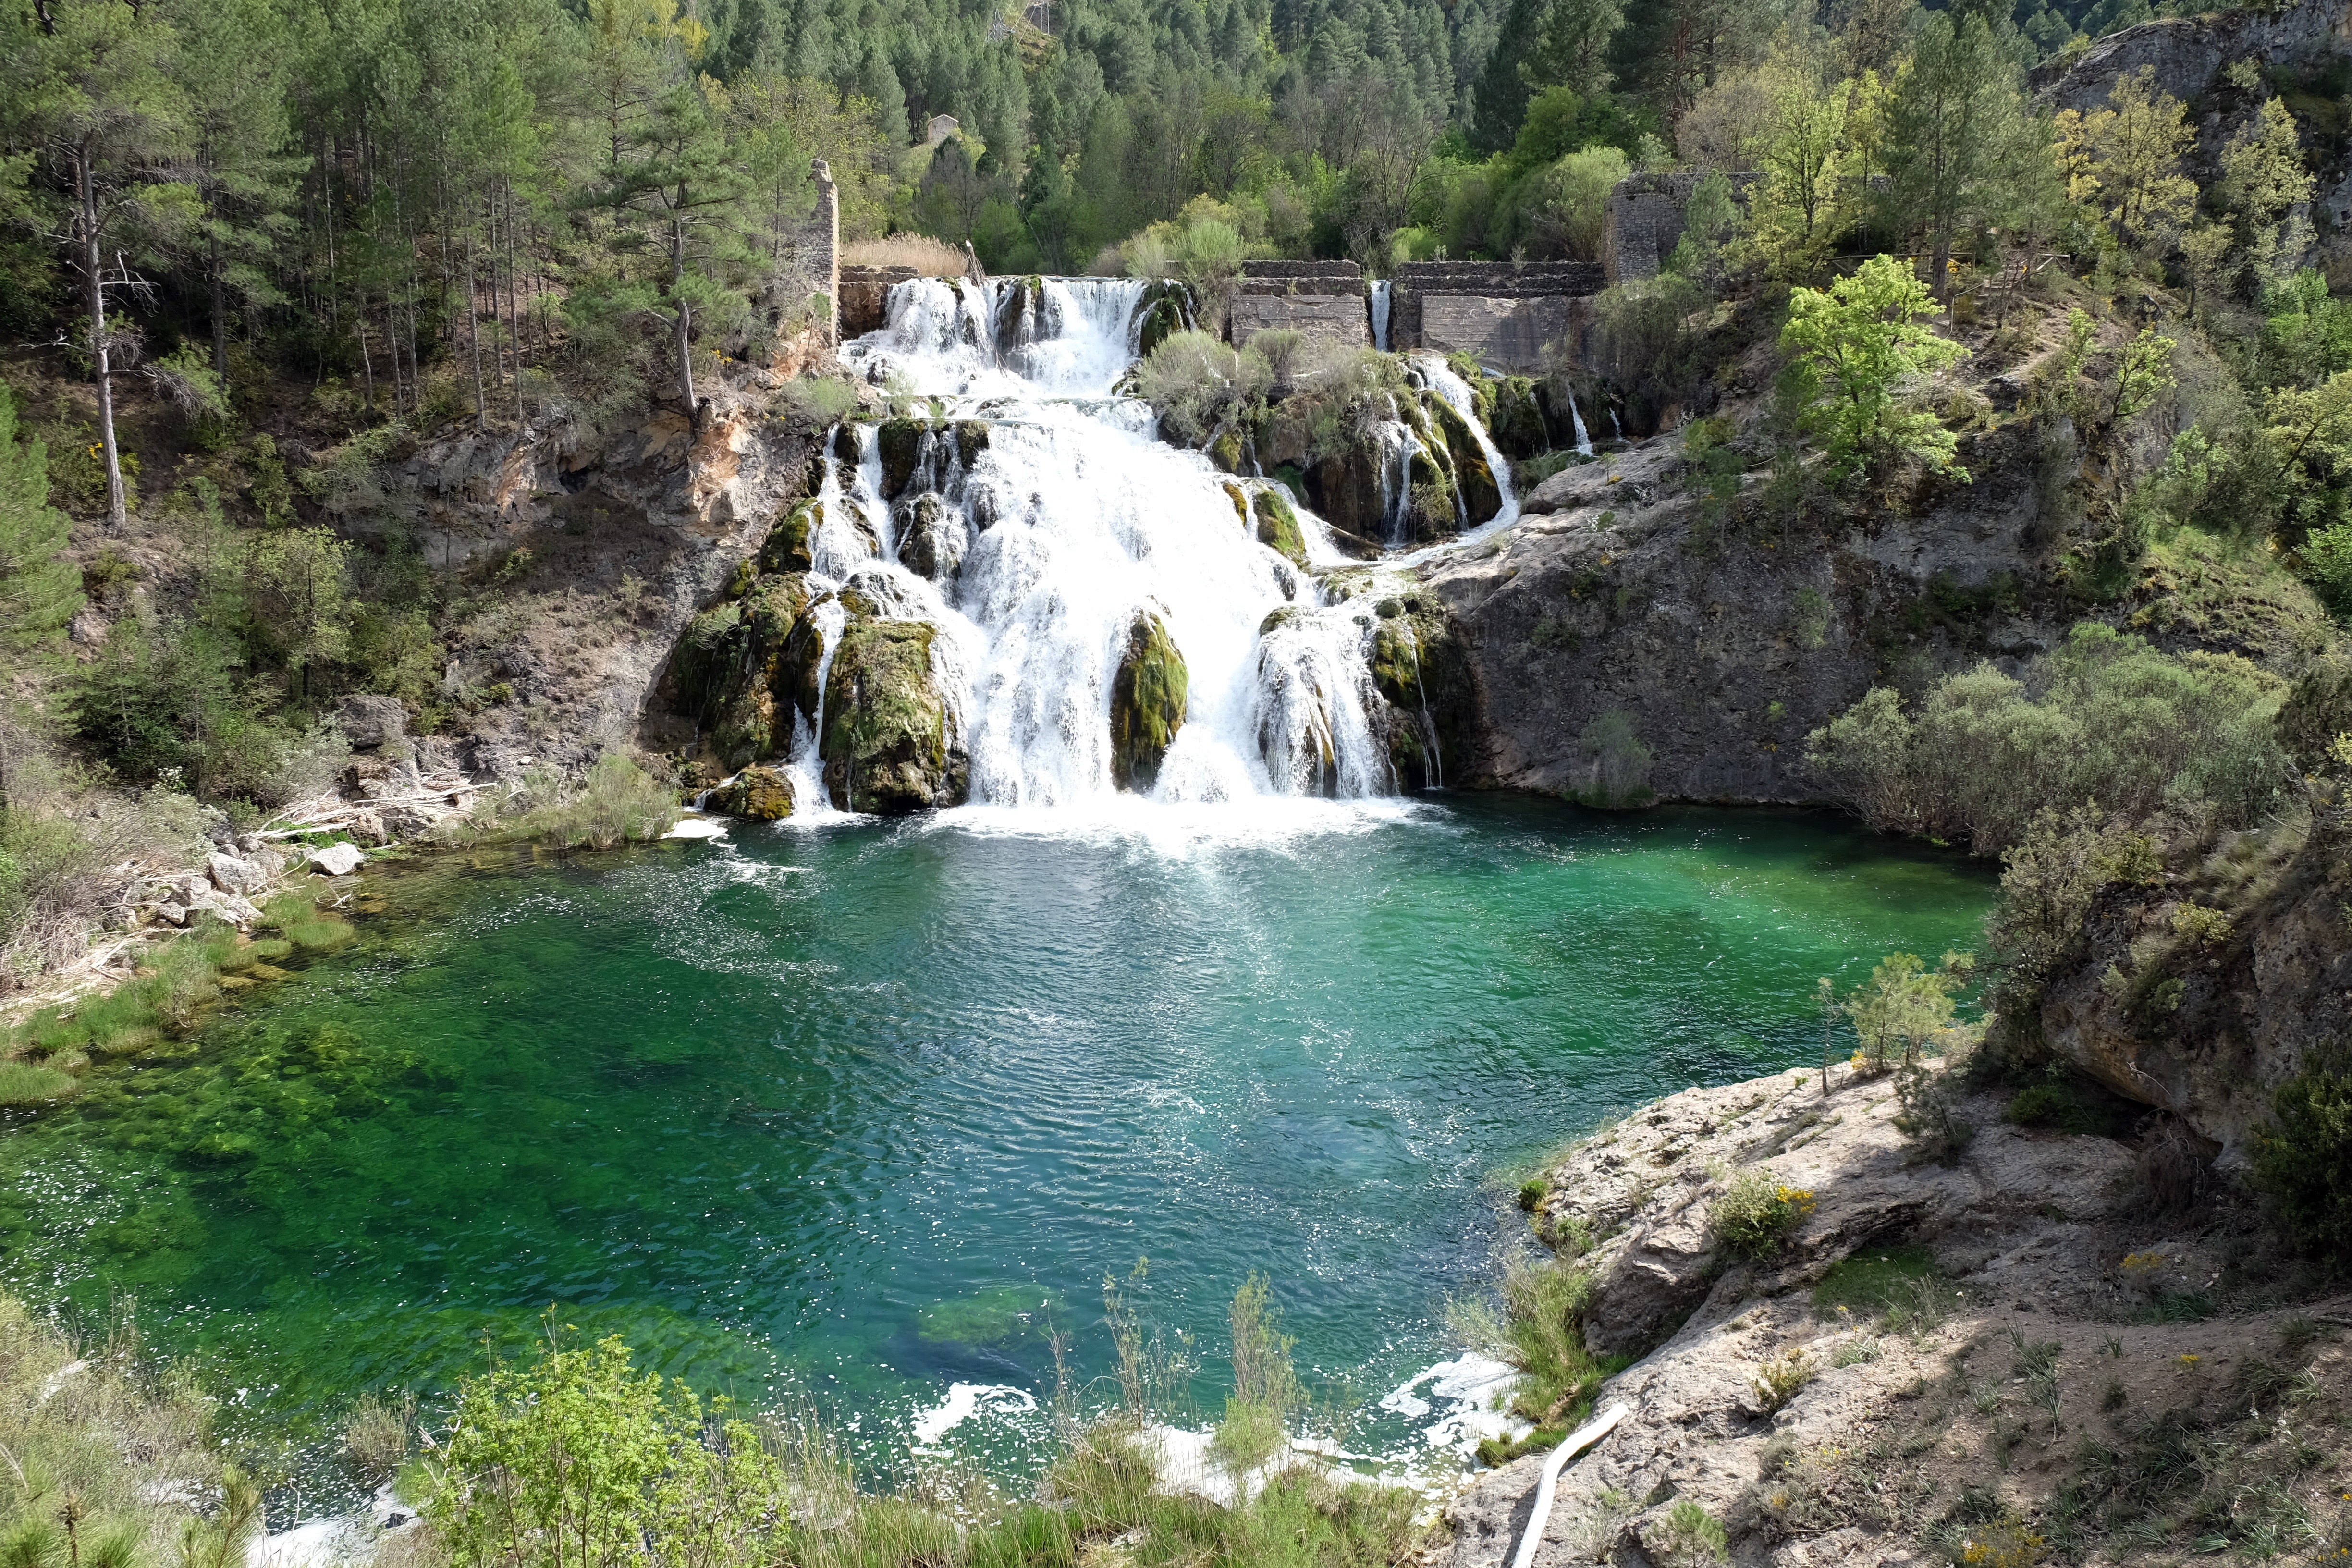
landscape, water, nature, waterfall, lake, river, valley, pool, stream, natural, rapid, body of water, water feature, watercourse, wadi